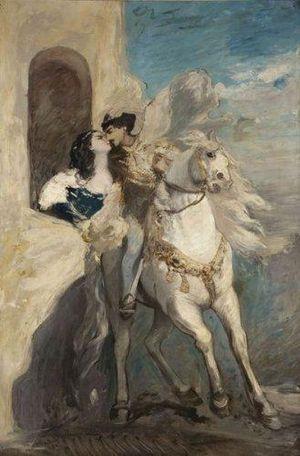
Cet article présente l'ensemble des expositions organisées par le musée des Beaux-Arts de Lyon depuis son ouverture jusqu'à nos jours.